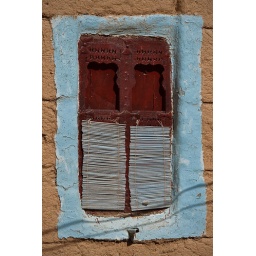
old window in adobe mud house - Wadi Hadramawt, Yemen